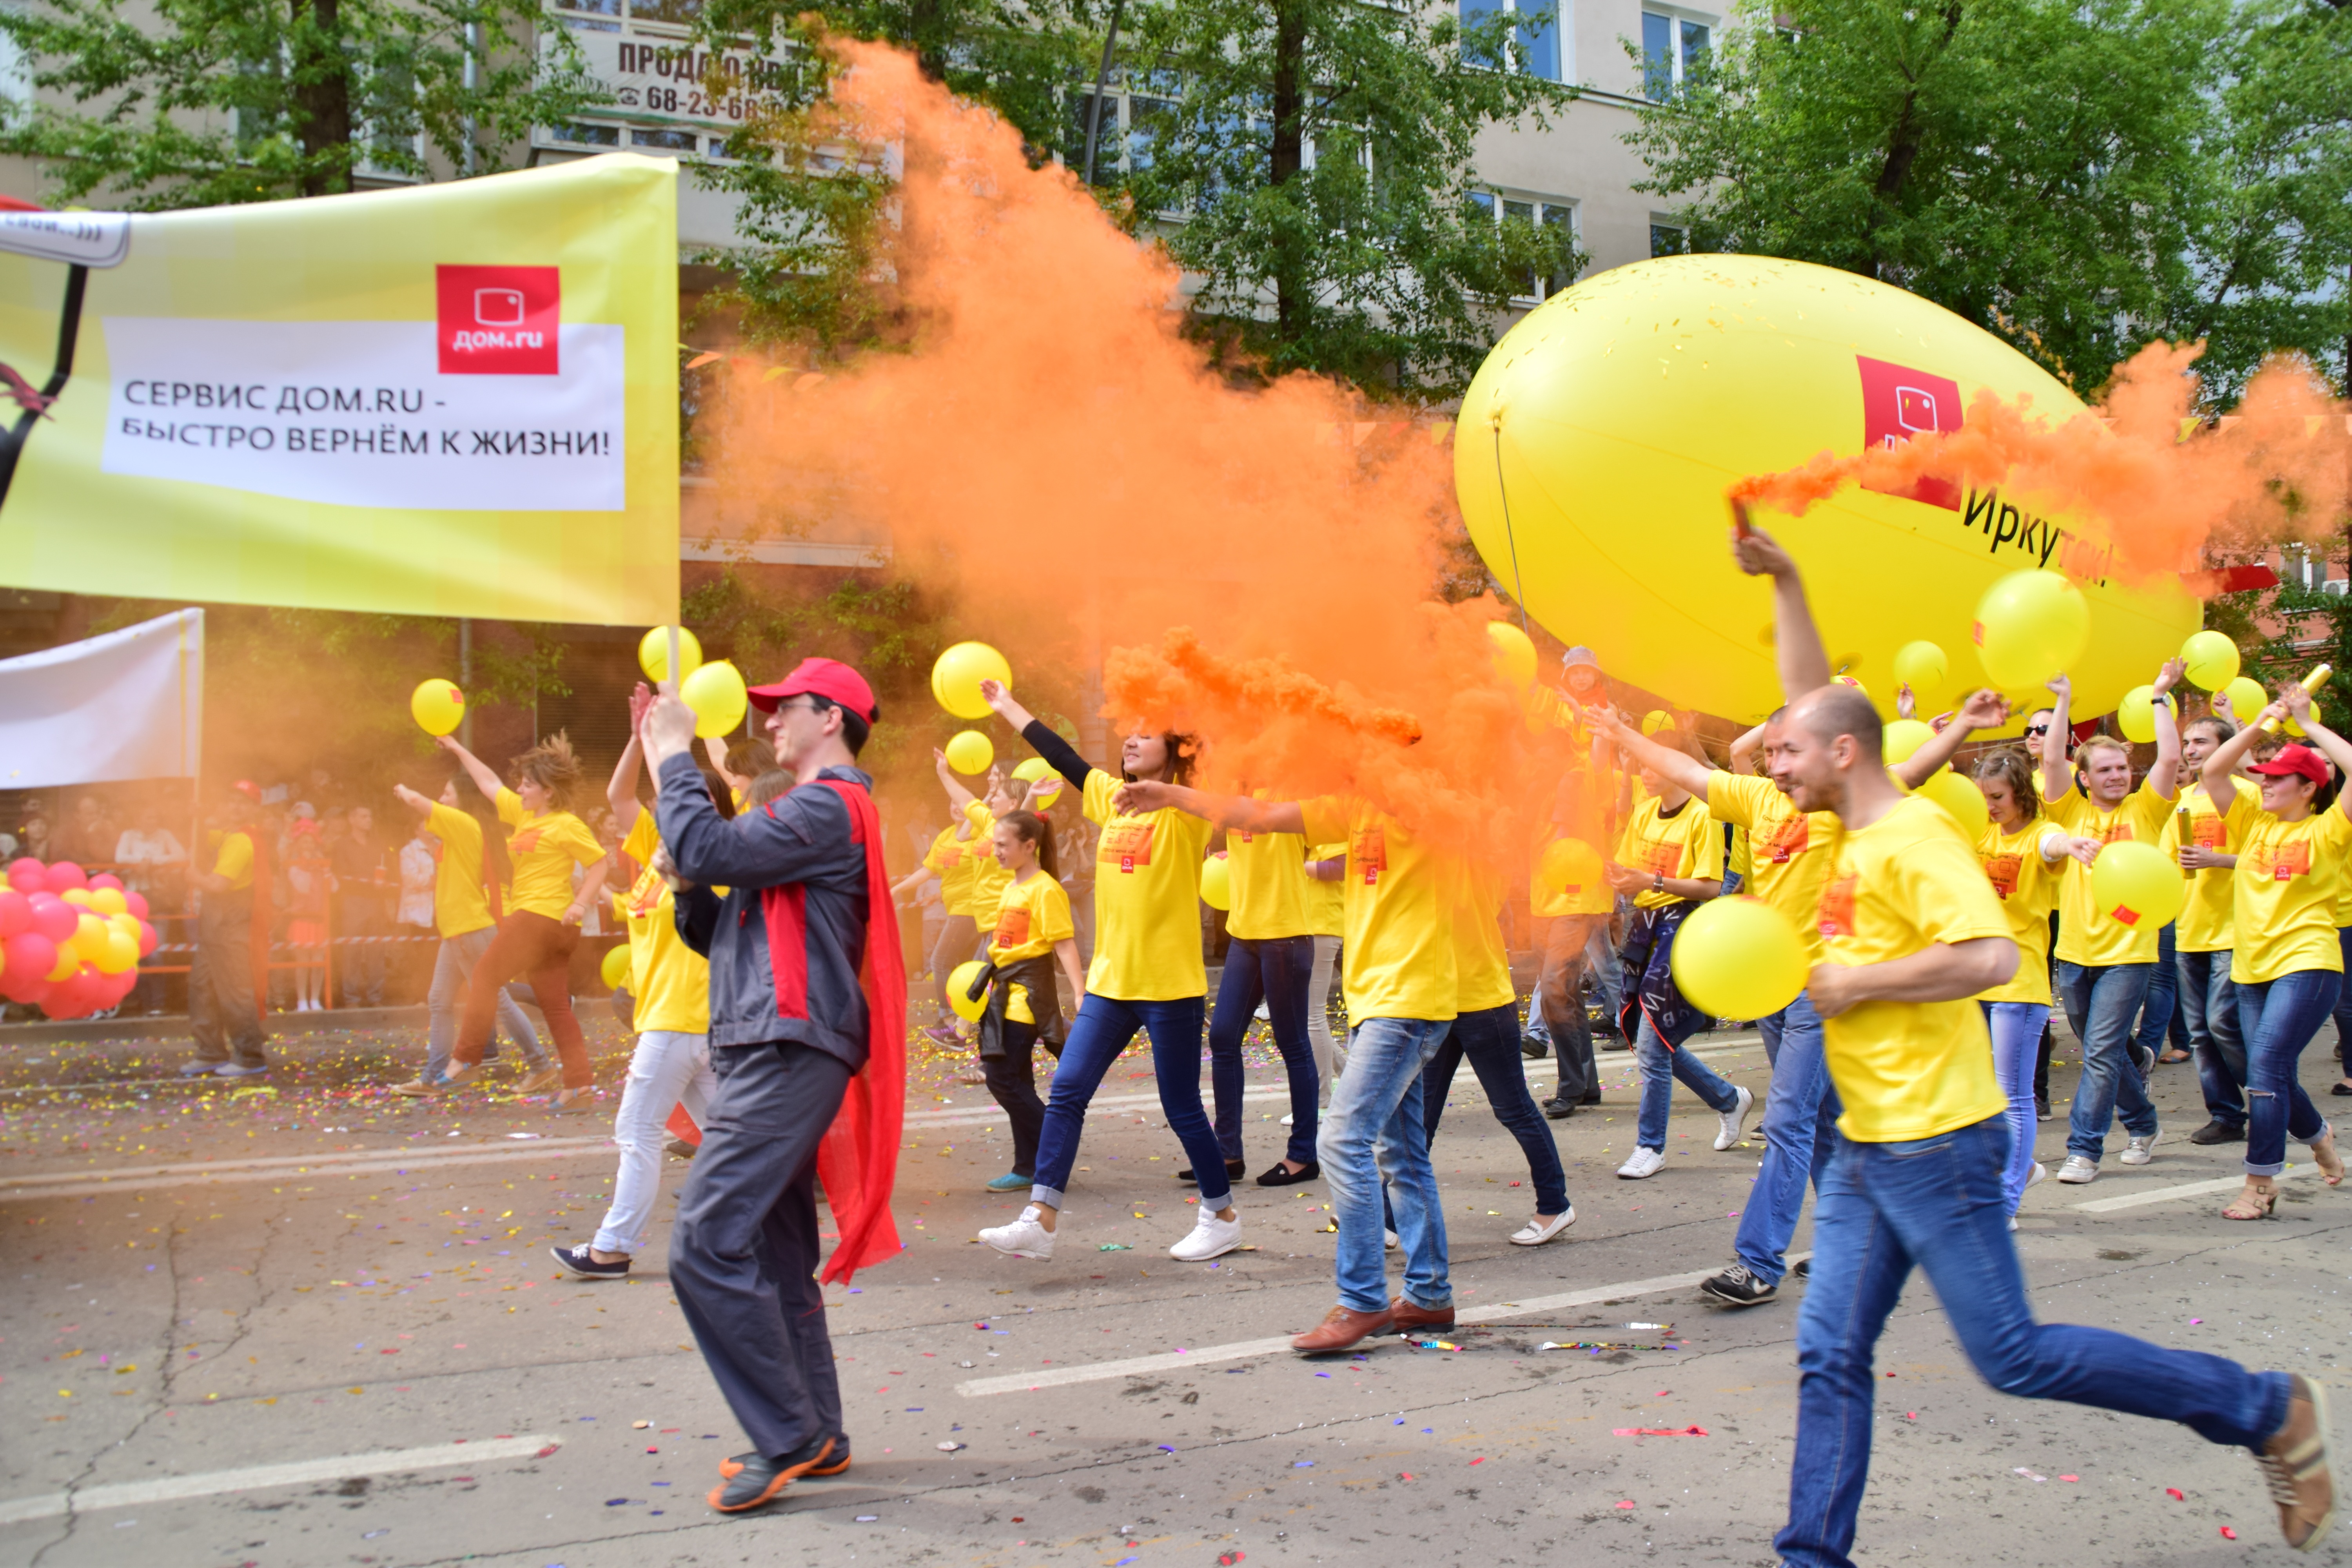
carnival, holiday, festival, event, irkutsk, day of the city